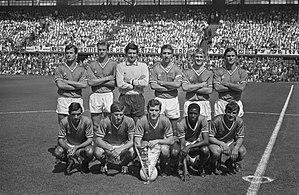
Georges Carnus, né le 13 août 1940 à Gignac-la-Nerthe, est un footballeur international français.
Salif Keïta, né le 12 décembre 1946 à Bamako, est un footballeur international malien.
Jean-Michel Larqué, né le 8 septembre 1947 à Bizanos, est un footballeur français qui évolue principalement au poste de milieu de terrain de la fin des années 1960 jusqu'au début des années 1980, reconverti en journaliste.
Aimé Jacquet, né le 27 novembre 1941 à Sail-sous-Couzan, est un ancien joueur et entraîneur international français de football. Il remporte à la fin de sa carrière la Coupe du monde de football de 1998 en tant que sélectionneur de l'équipe de France.
Albert Batteux, né le 2 juillet 1919 à Reims et mort le 28 février 2003 à Grenoble, est un footballeur international français durant les années 1930-1940, reconverti entraîneur des années 1950 à 1980.